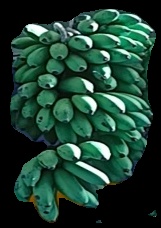
Variety: rasbale
Grade: grade2